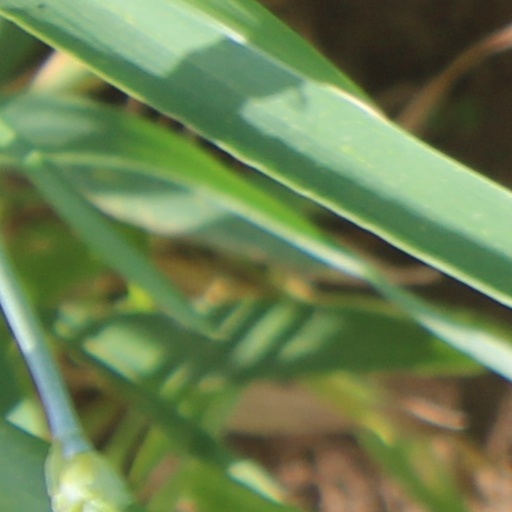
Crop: wheat